Cornelius Jakobs

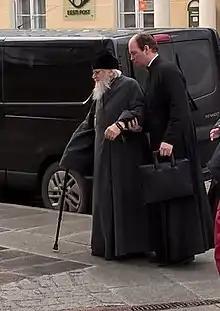
Metropolitan Cornelius, 2017

Metropolitan Cornelius (or secular name Vjatšeslav Vassiljevitš Jakobs, or Vyacheslav Vasilyevich Yakobs, ; 19 June 1924 – 19 April 2018) was an Estonian metropolitan bishop of Tallinn and All Estonia, the head of the Estonian Orthodox Church of Moscow Patriarchate.